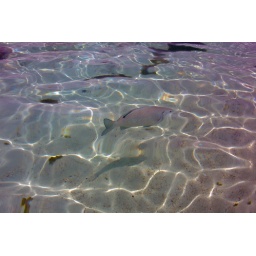
Hungry fish in the water near the Marriott